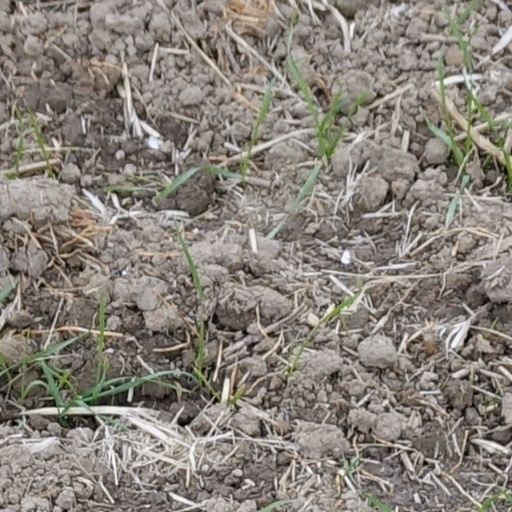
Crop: wheat